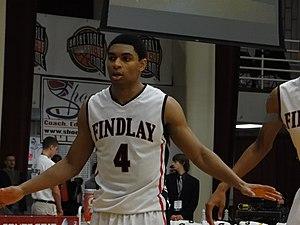
Allerik Juwan Freeman, né le 30 octobre 1994, à Norfolk en Virginie, est un joueur américain de basket-ball. Il évolue au poste d'arrière.